Kirpilä Art Collection

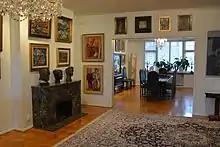
Kirpilä Art Collection

The museum contains the art collection of medical doctor Juhani Kirpilä (1931-1988) and is located in his former home, an apartment in Helsinki. It opened in 1992 and contains Finnish art from the 19th century to the 1970s. Among the artists represented in the collection are Akseli Gallen-Kallela, Ellen Thesleff, Eero Nelimarkka, Åke Mattas, Wäinö Aaltonen and Kain Tapper. The museum is owned and maintained by the Finnish Cultural Foundation.